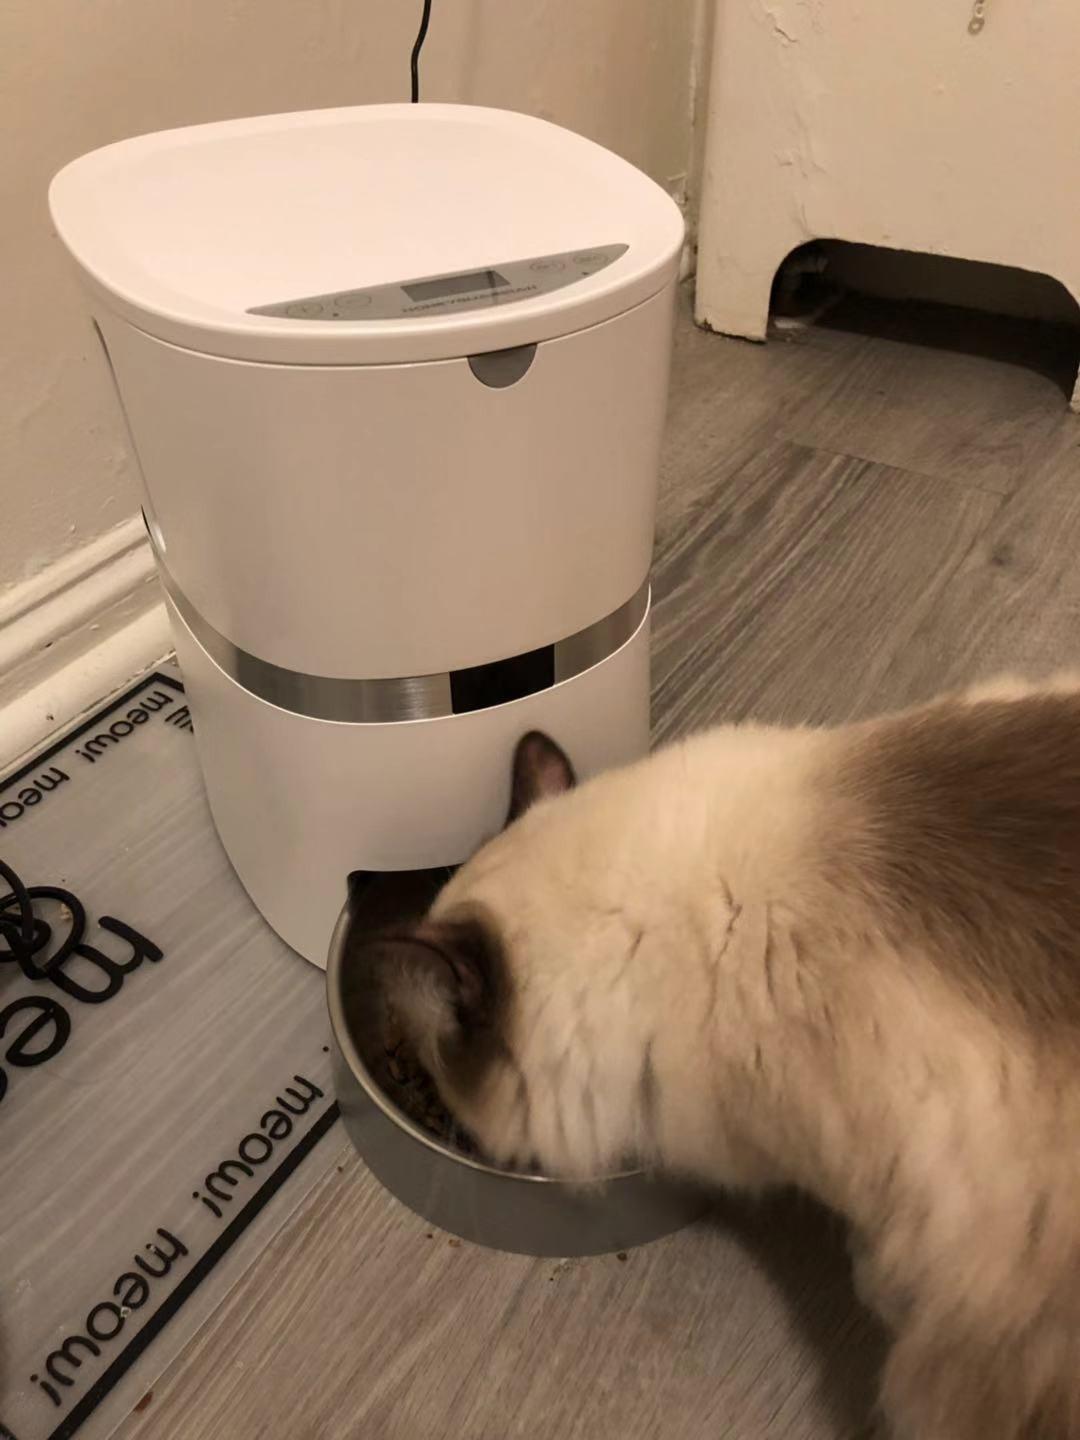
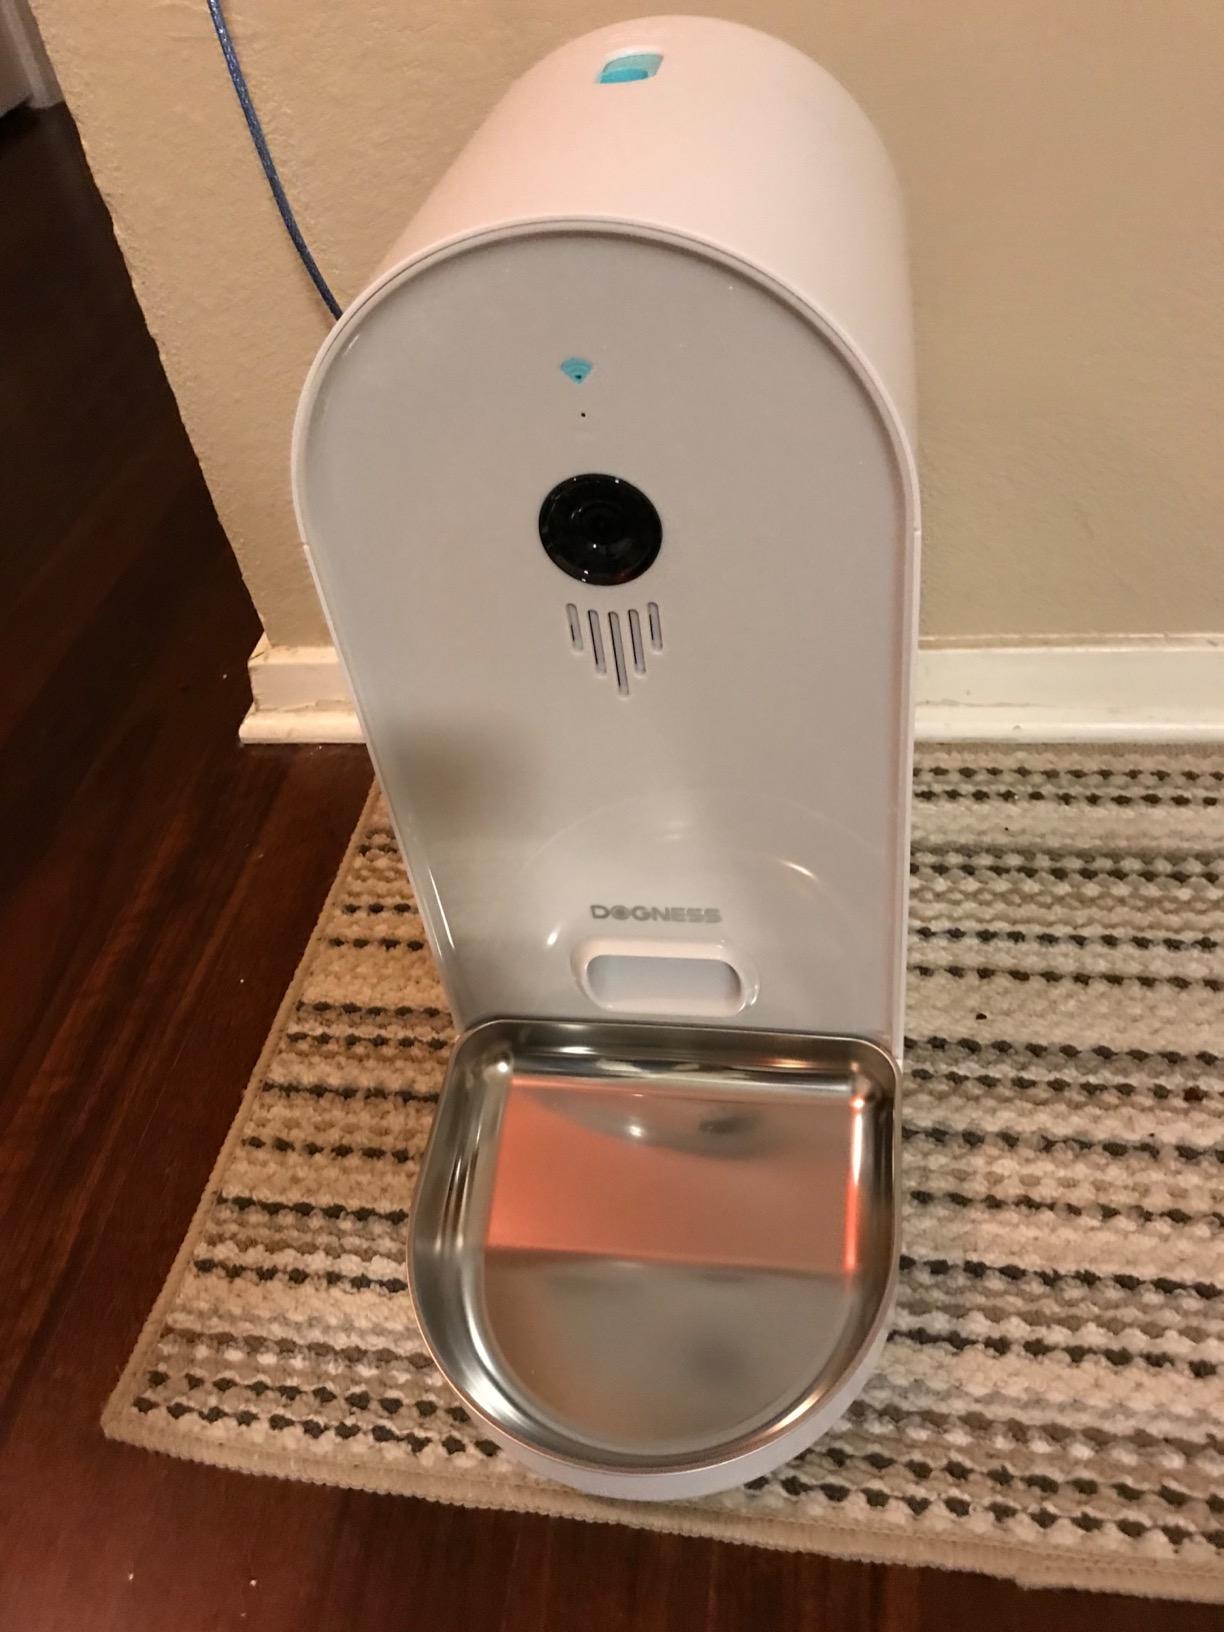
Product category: items_feeder
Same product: no